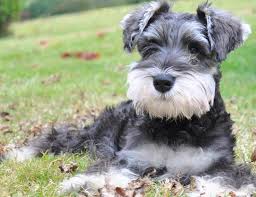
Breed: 220-n000053-standard_schnauzer